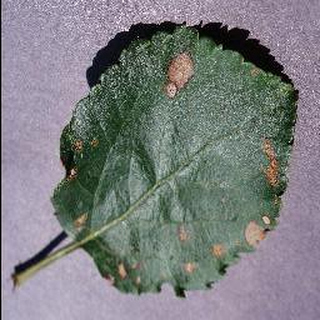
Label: apple_black_rot